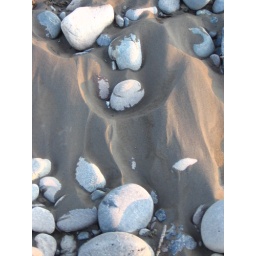
I am constantly amazed and captivated by the beautiful sculptures and mosaics the river creates in the sand and rock of the river bank.